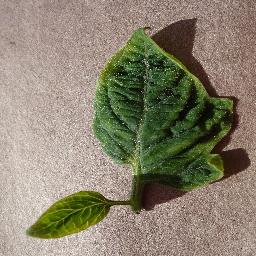
Label: Tomato___Tomato_Yellow_Leaf_Curl_Virus